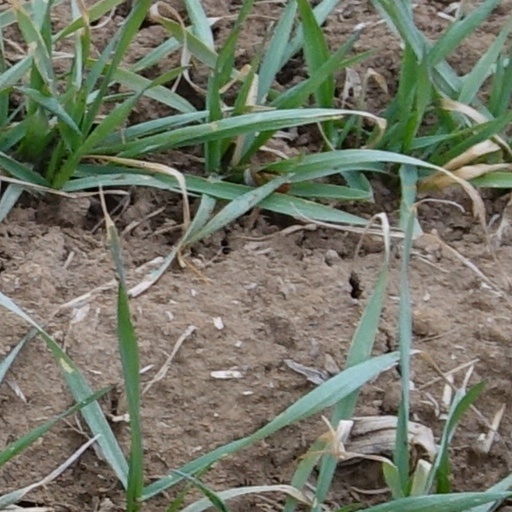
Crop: wheat